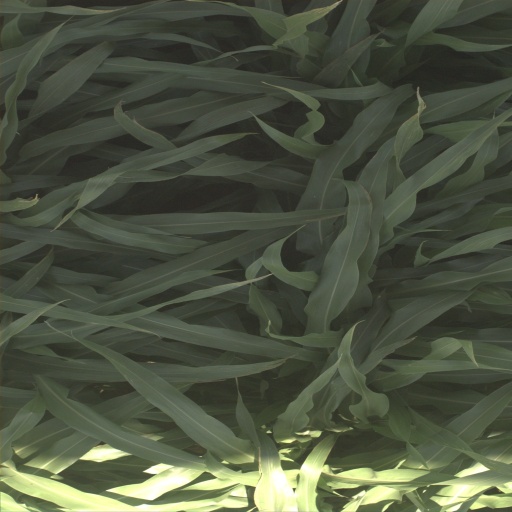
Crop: sorghum